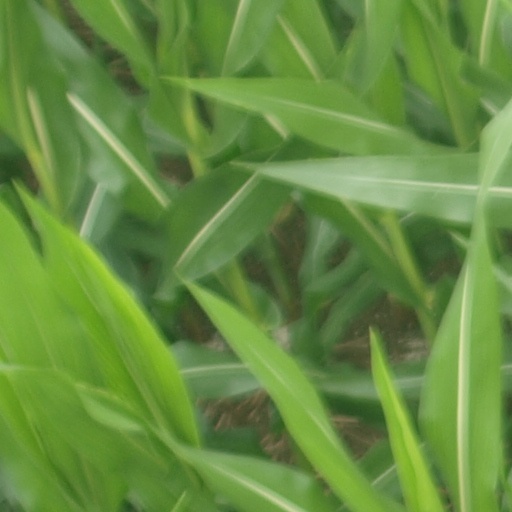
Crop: maize; corn